Walter Carnielli

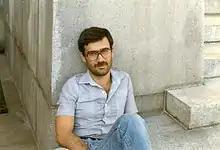
Walter Carnielli in Berkeley in 1984

Walter Alexandre Carnielli (born 11 January 1952 in Campinas, Brazil) is a Brazilian mathematician, logician, and philosopher, who works as a full professor of Logic at the State University of Campinas. After obtaining his Bachelor and M.Sc. degrees in mathematics at the State University of Campinas, he also obtained his Ph.D. in 1984 there under the supervision of Newton da Costa; subsequently, he worked as a post-doc at the University of California at Berkeley, following an invitation by Leon Henkin.